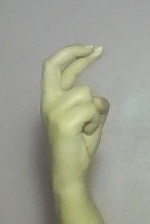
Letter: zay